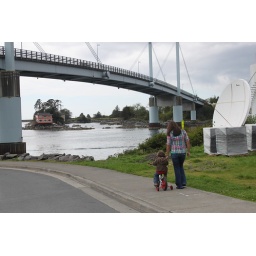
Contemplating houses built on rocks in the ocean.